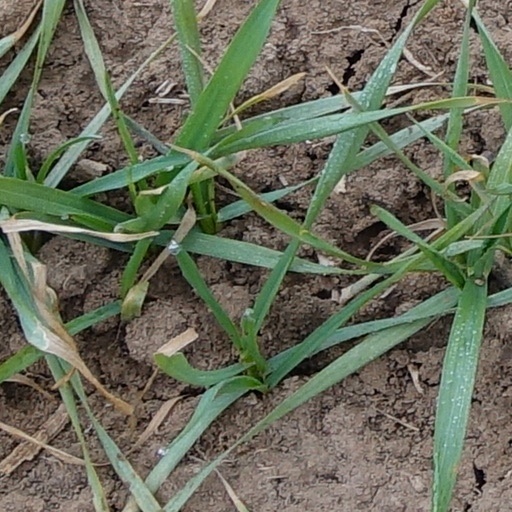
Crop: wheat